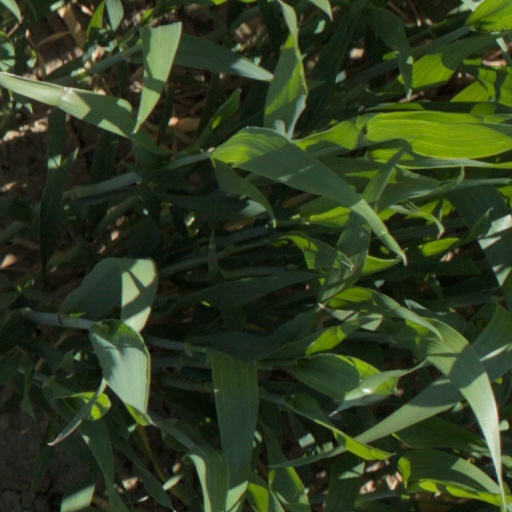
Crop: wheat